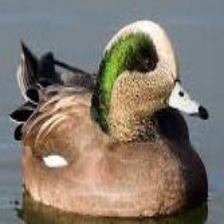
Species: AMERICAN WIGEON
Scientific name: MARECA AMERICANA
ImageNet parent category: drake